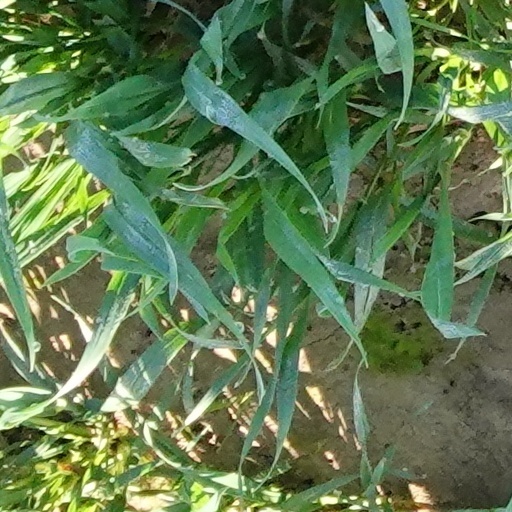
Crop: wheat